The Spoilers (1955 film)

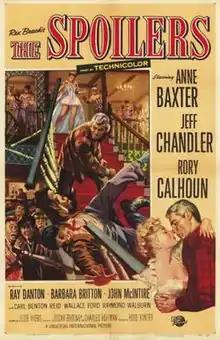
Film poster by Reynold Brown

The Spoilers is a 1955 American Western film directed by Jesse Hibbs and starring Anne Baxter, Jeff Chandler and Rory Calhoun. Set in Nome, Alaska during the 1898 Gold Rush, it culminates in a spectacular saloon fistfight between Glennister (Chandler) and McNamara (Calhoun).